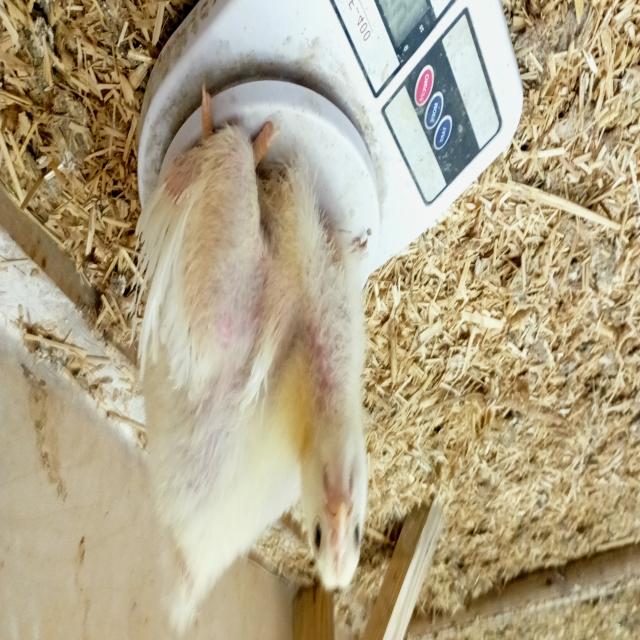
Weight: 547 g